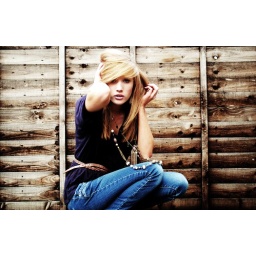
and the sand in the grass blows in the wind as the coldness trembles through my feet.